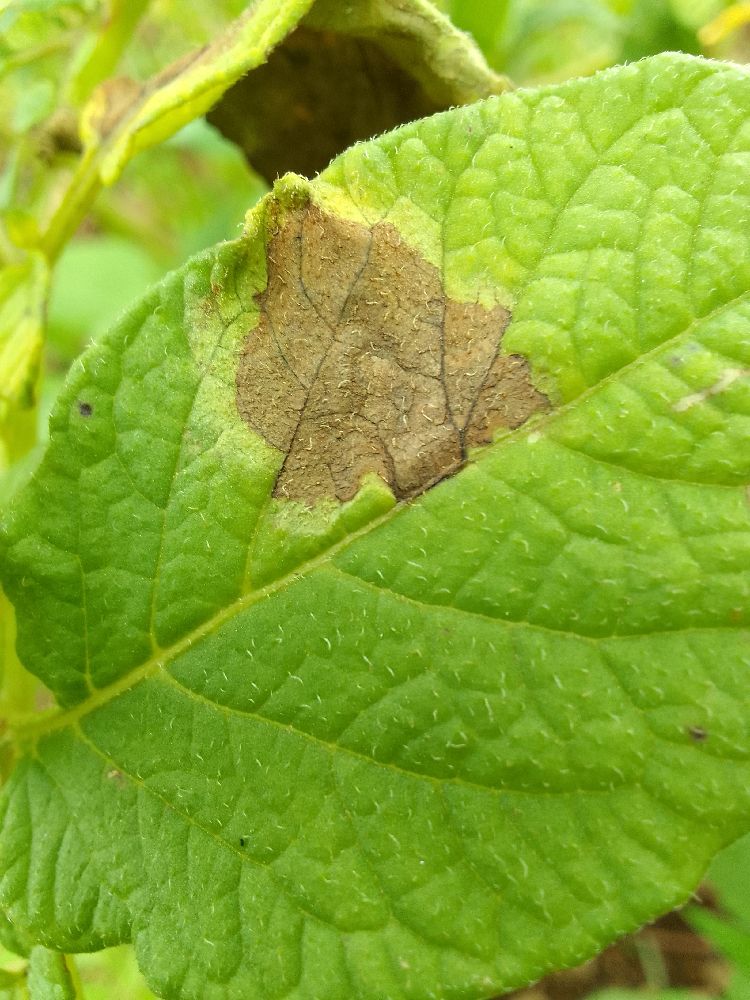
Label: Late blight